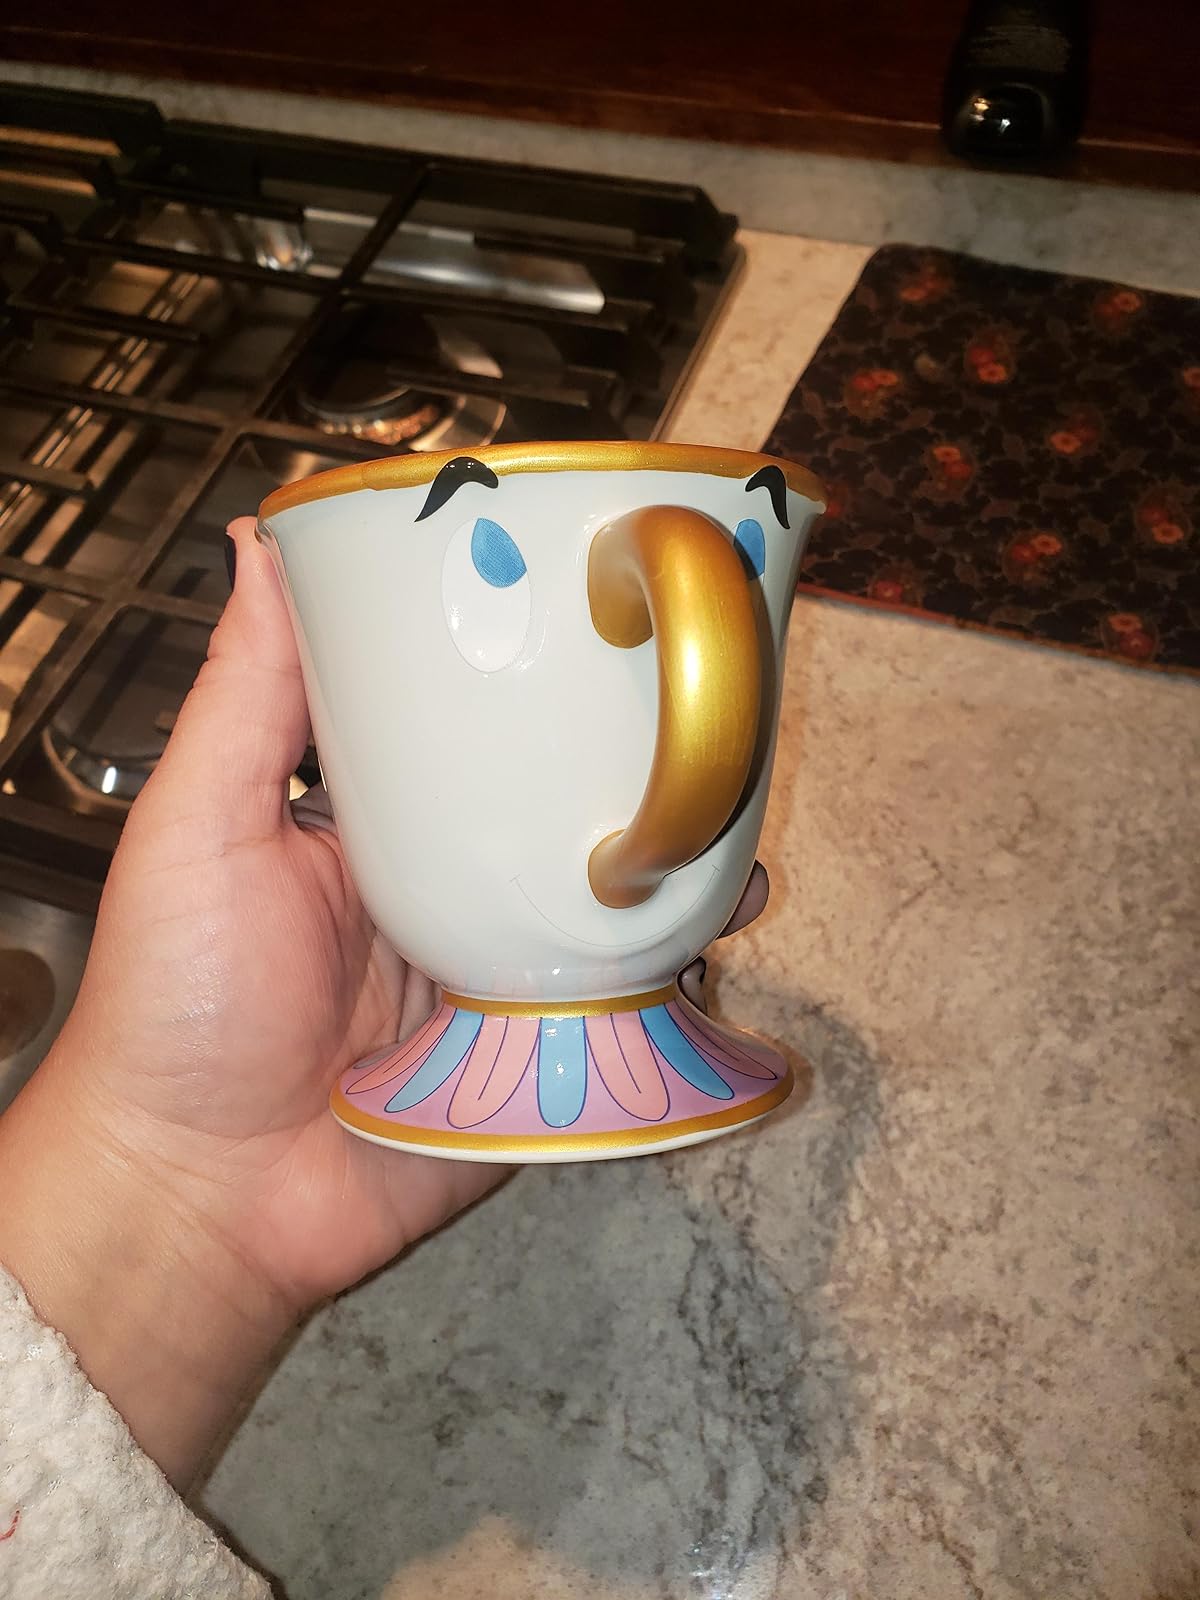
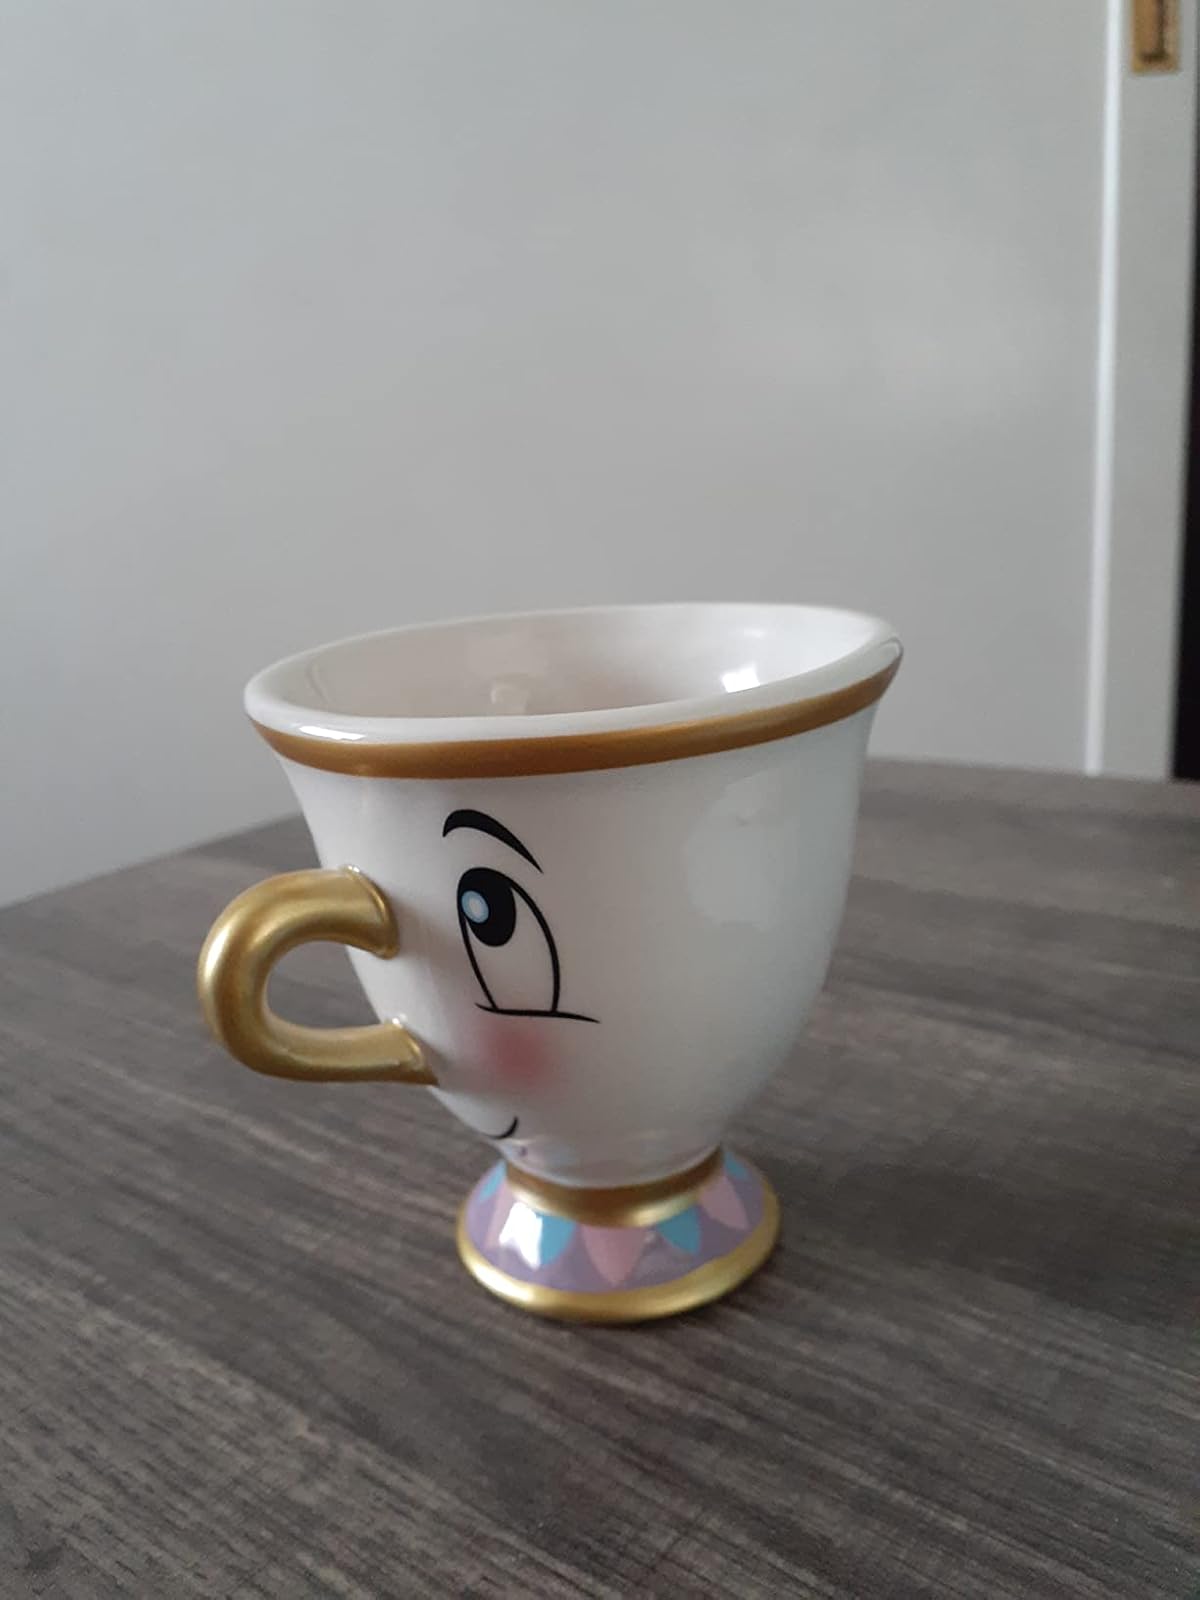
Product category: items_mug
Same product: no